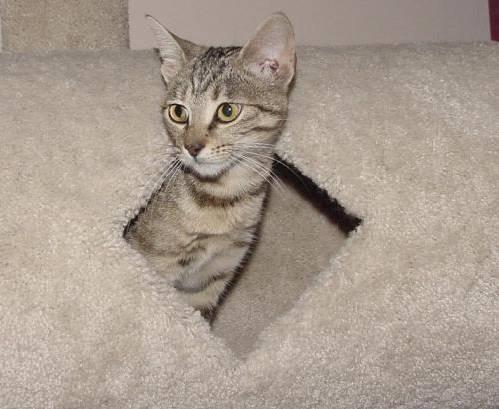
cat